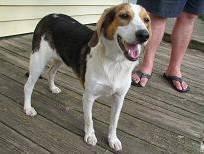
dog